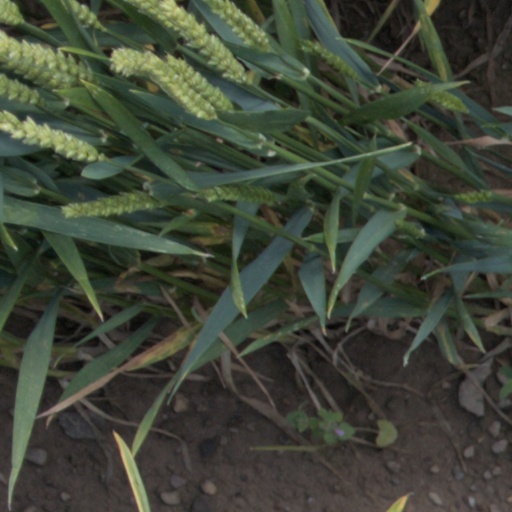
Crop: wheat